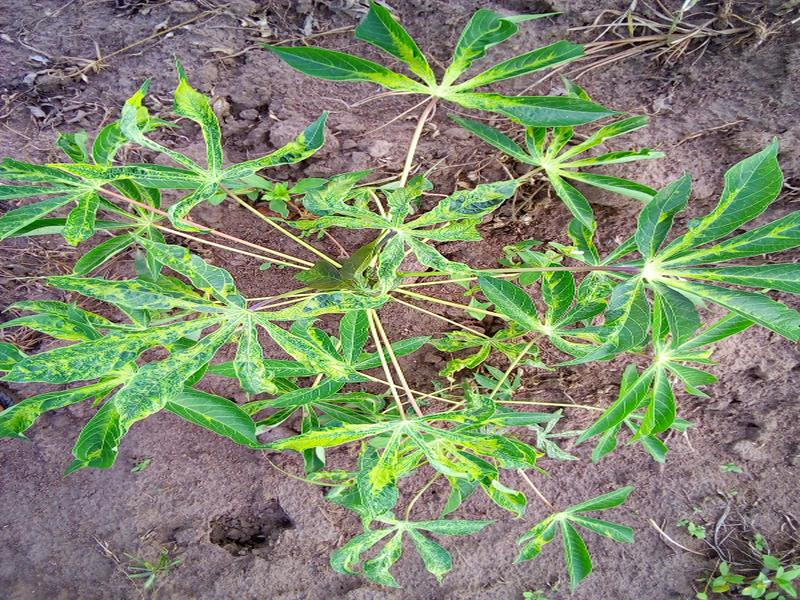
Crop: cassava
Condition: mosaic_disease